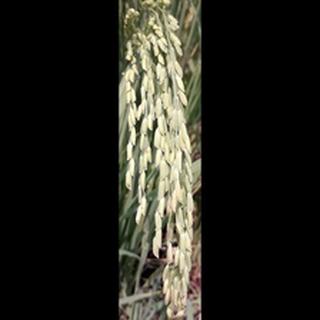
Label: healthy_rice